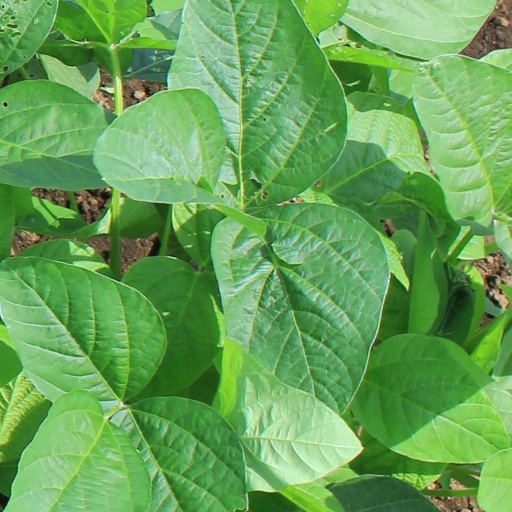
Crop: soybean